Daniel Morgan Boone

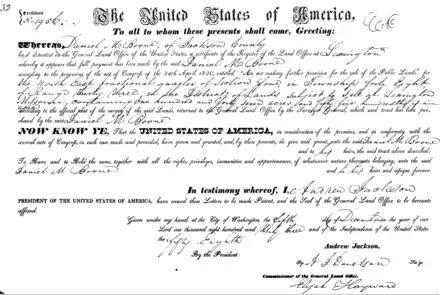
Daniel Morgan Boone Land Patent, present-day Jackson County, Missouri, NE fractional quarter, Section 4, Township 48, Range 33

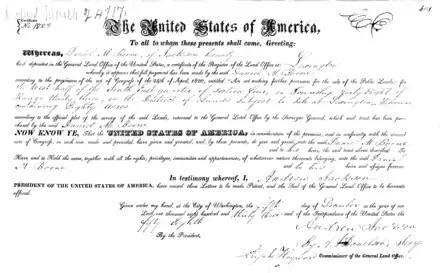
Daniel Morgan Boone Land Patent, present-day Jackson County, Missouri, W 1/2 of SE 1/4 of Section 4, Township 48, Range 33

By 1826, Boone had settled on the western side of Missouri in the Westport (Kansas City) area. In 1829 he moved to Kansas Indian Territory as government agriculturalist for the Kaw Indian Agency in present-day Jefferson County, Kansas. This places Boone and his family among very earliest non-Native settlers in Kansas Territory as well.